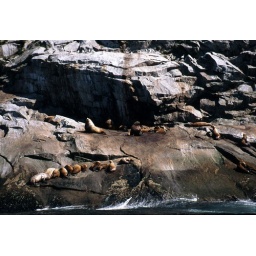
Sea lions on the rocks on an island near Seward, Alaska.